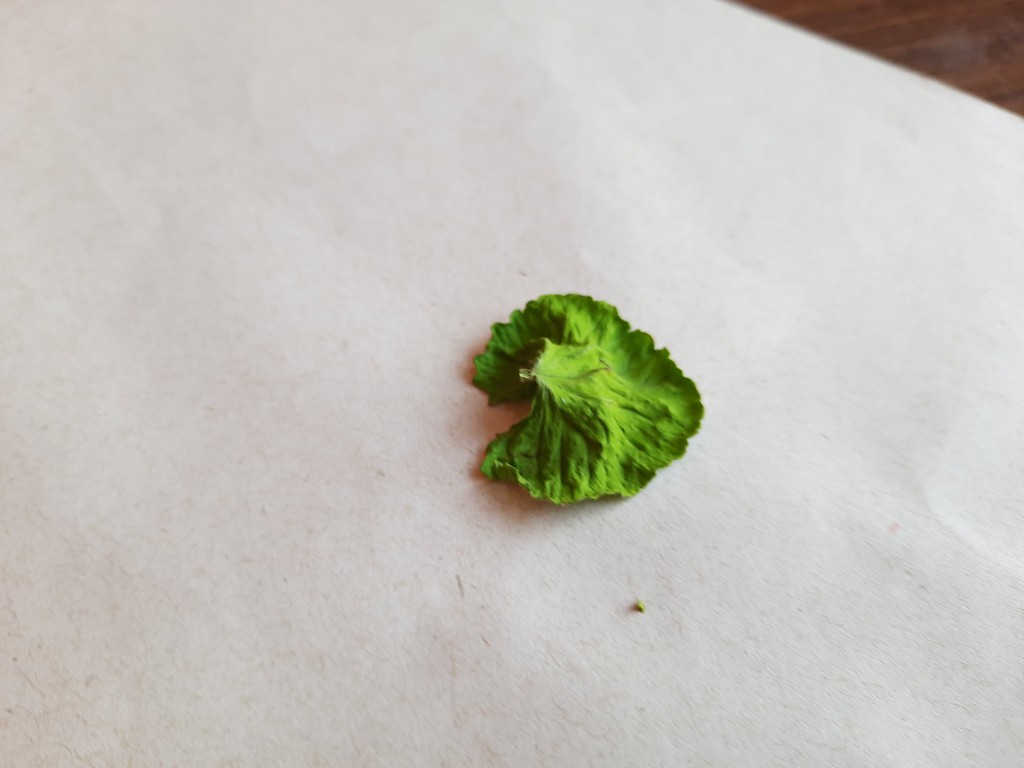
Label: Dried